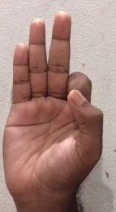
ASL sign: F